Aberdare National Park

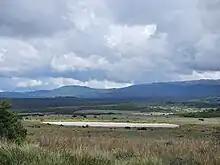
Lake in Aberdare National Park

The park is located about 100 km north of Nairobi and stretches over a wide variety of terrain at elevations from to . Established in May 1950, the Aberdare National Park covers an area of 767 square kilometers and forms part of the Aberdare Mountain Range. The park contains a wide range of landscapes - from mountain peaks that rise to to their deep, v-shaped valleys intersected by streams, rivers, and waterfalls. Moorland, bamboo forests and rainforests are found at lower elevations.